Levofloxacin

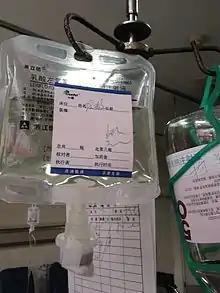
Levofloxacin and NaCl injection, specification is 100mL / 750mg

The US Food and Drug Administration estimated that in 2011, over 23 million outpatient prescriptions for fluoroquinolones, of which levofloxacin made up 28%, were filled in the United States.